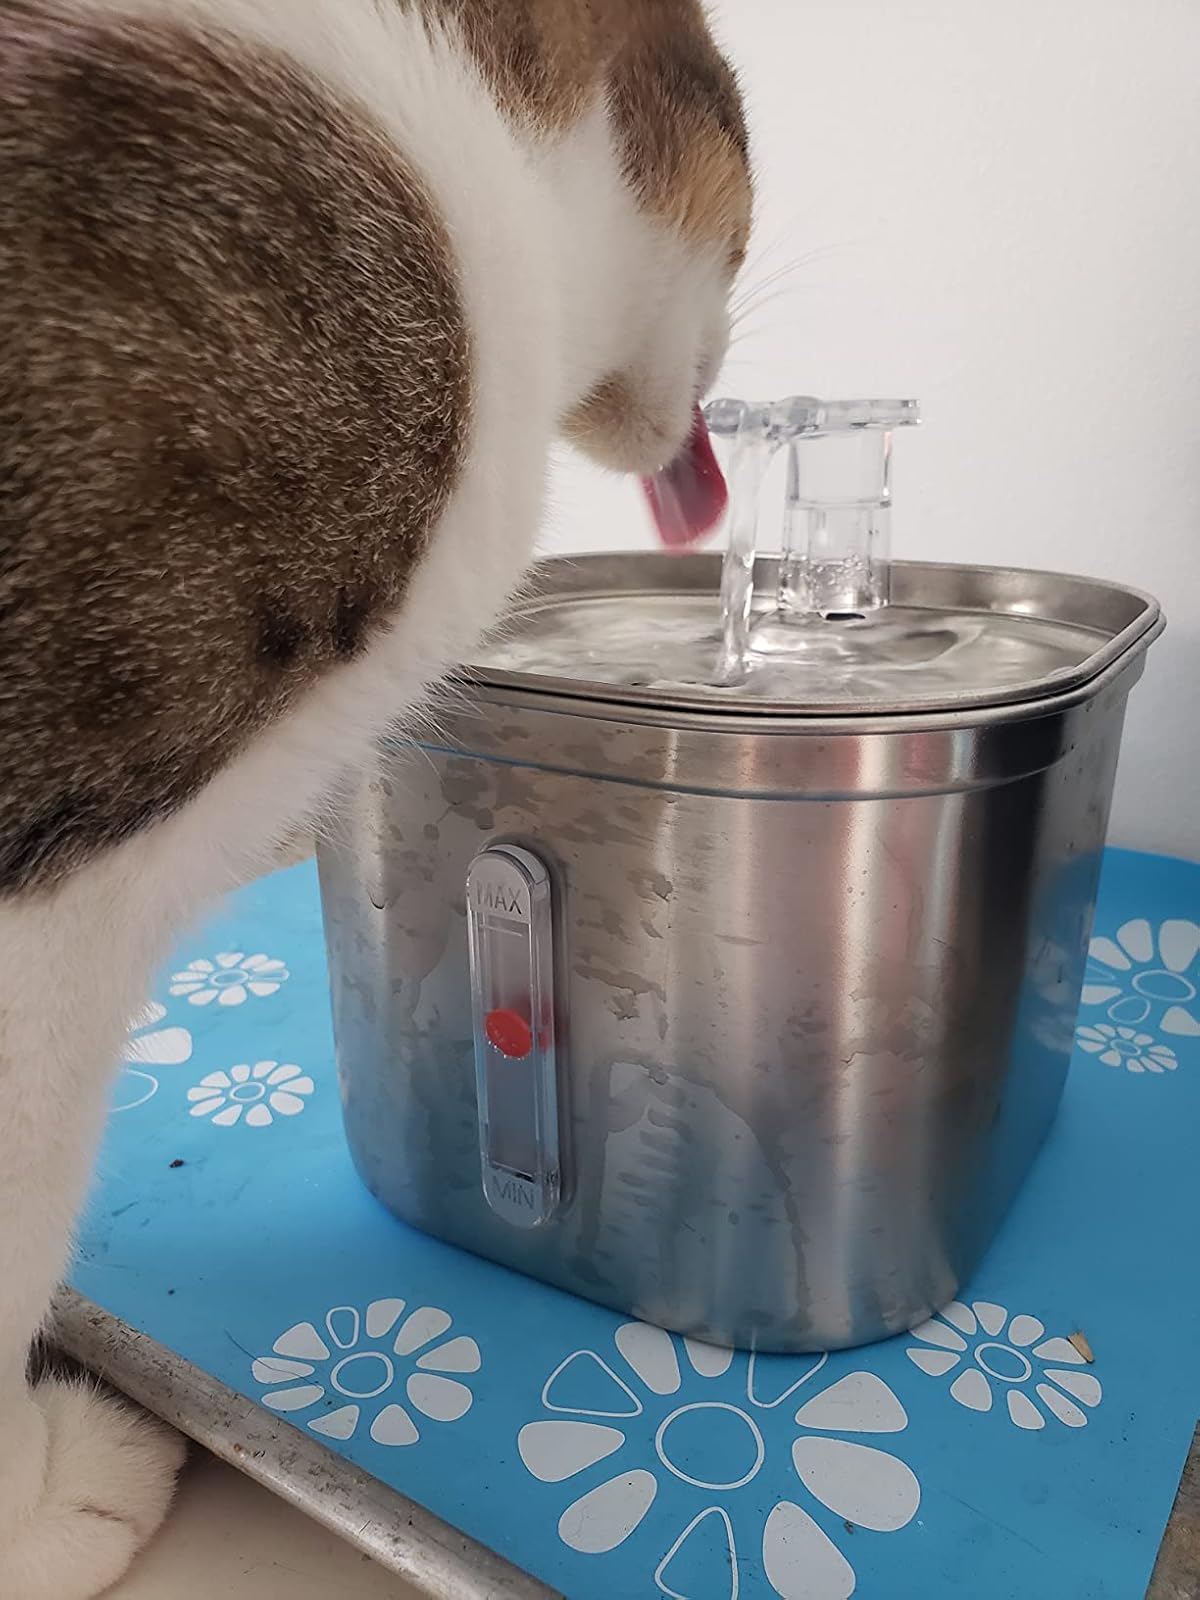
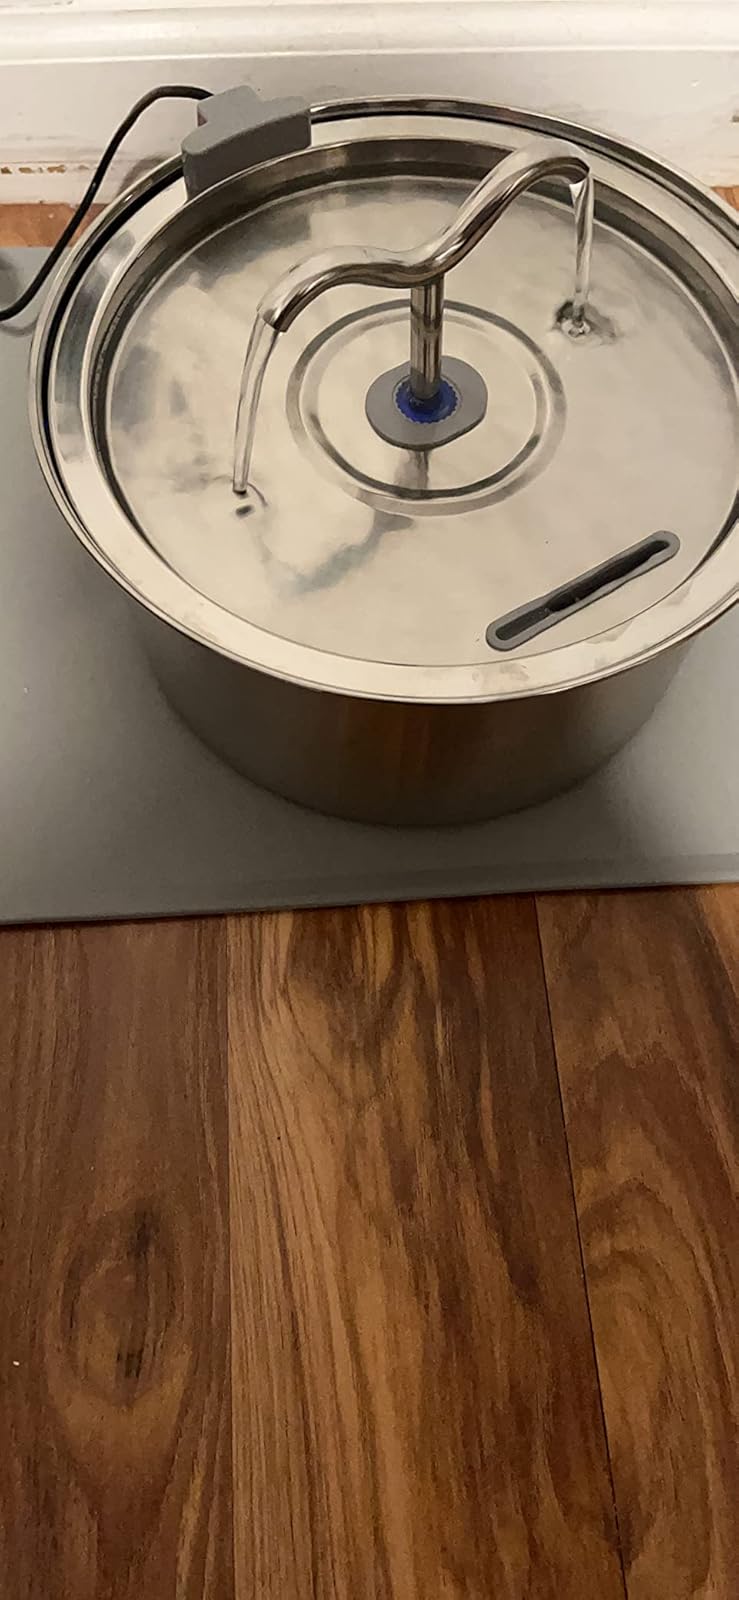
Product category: items_bowl
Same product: no